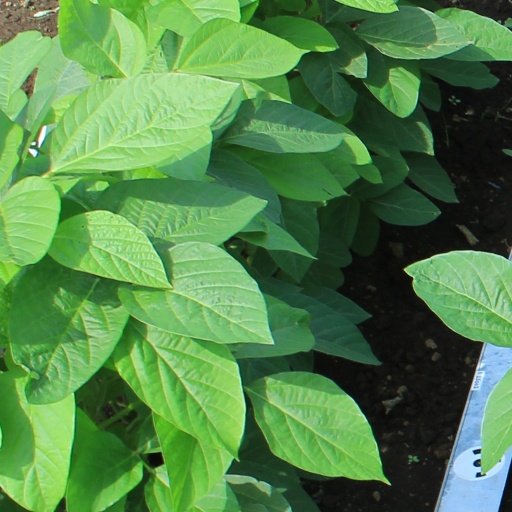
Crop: soybean